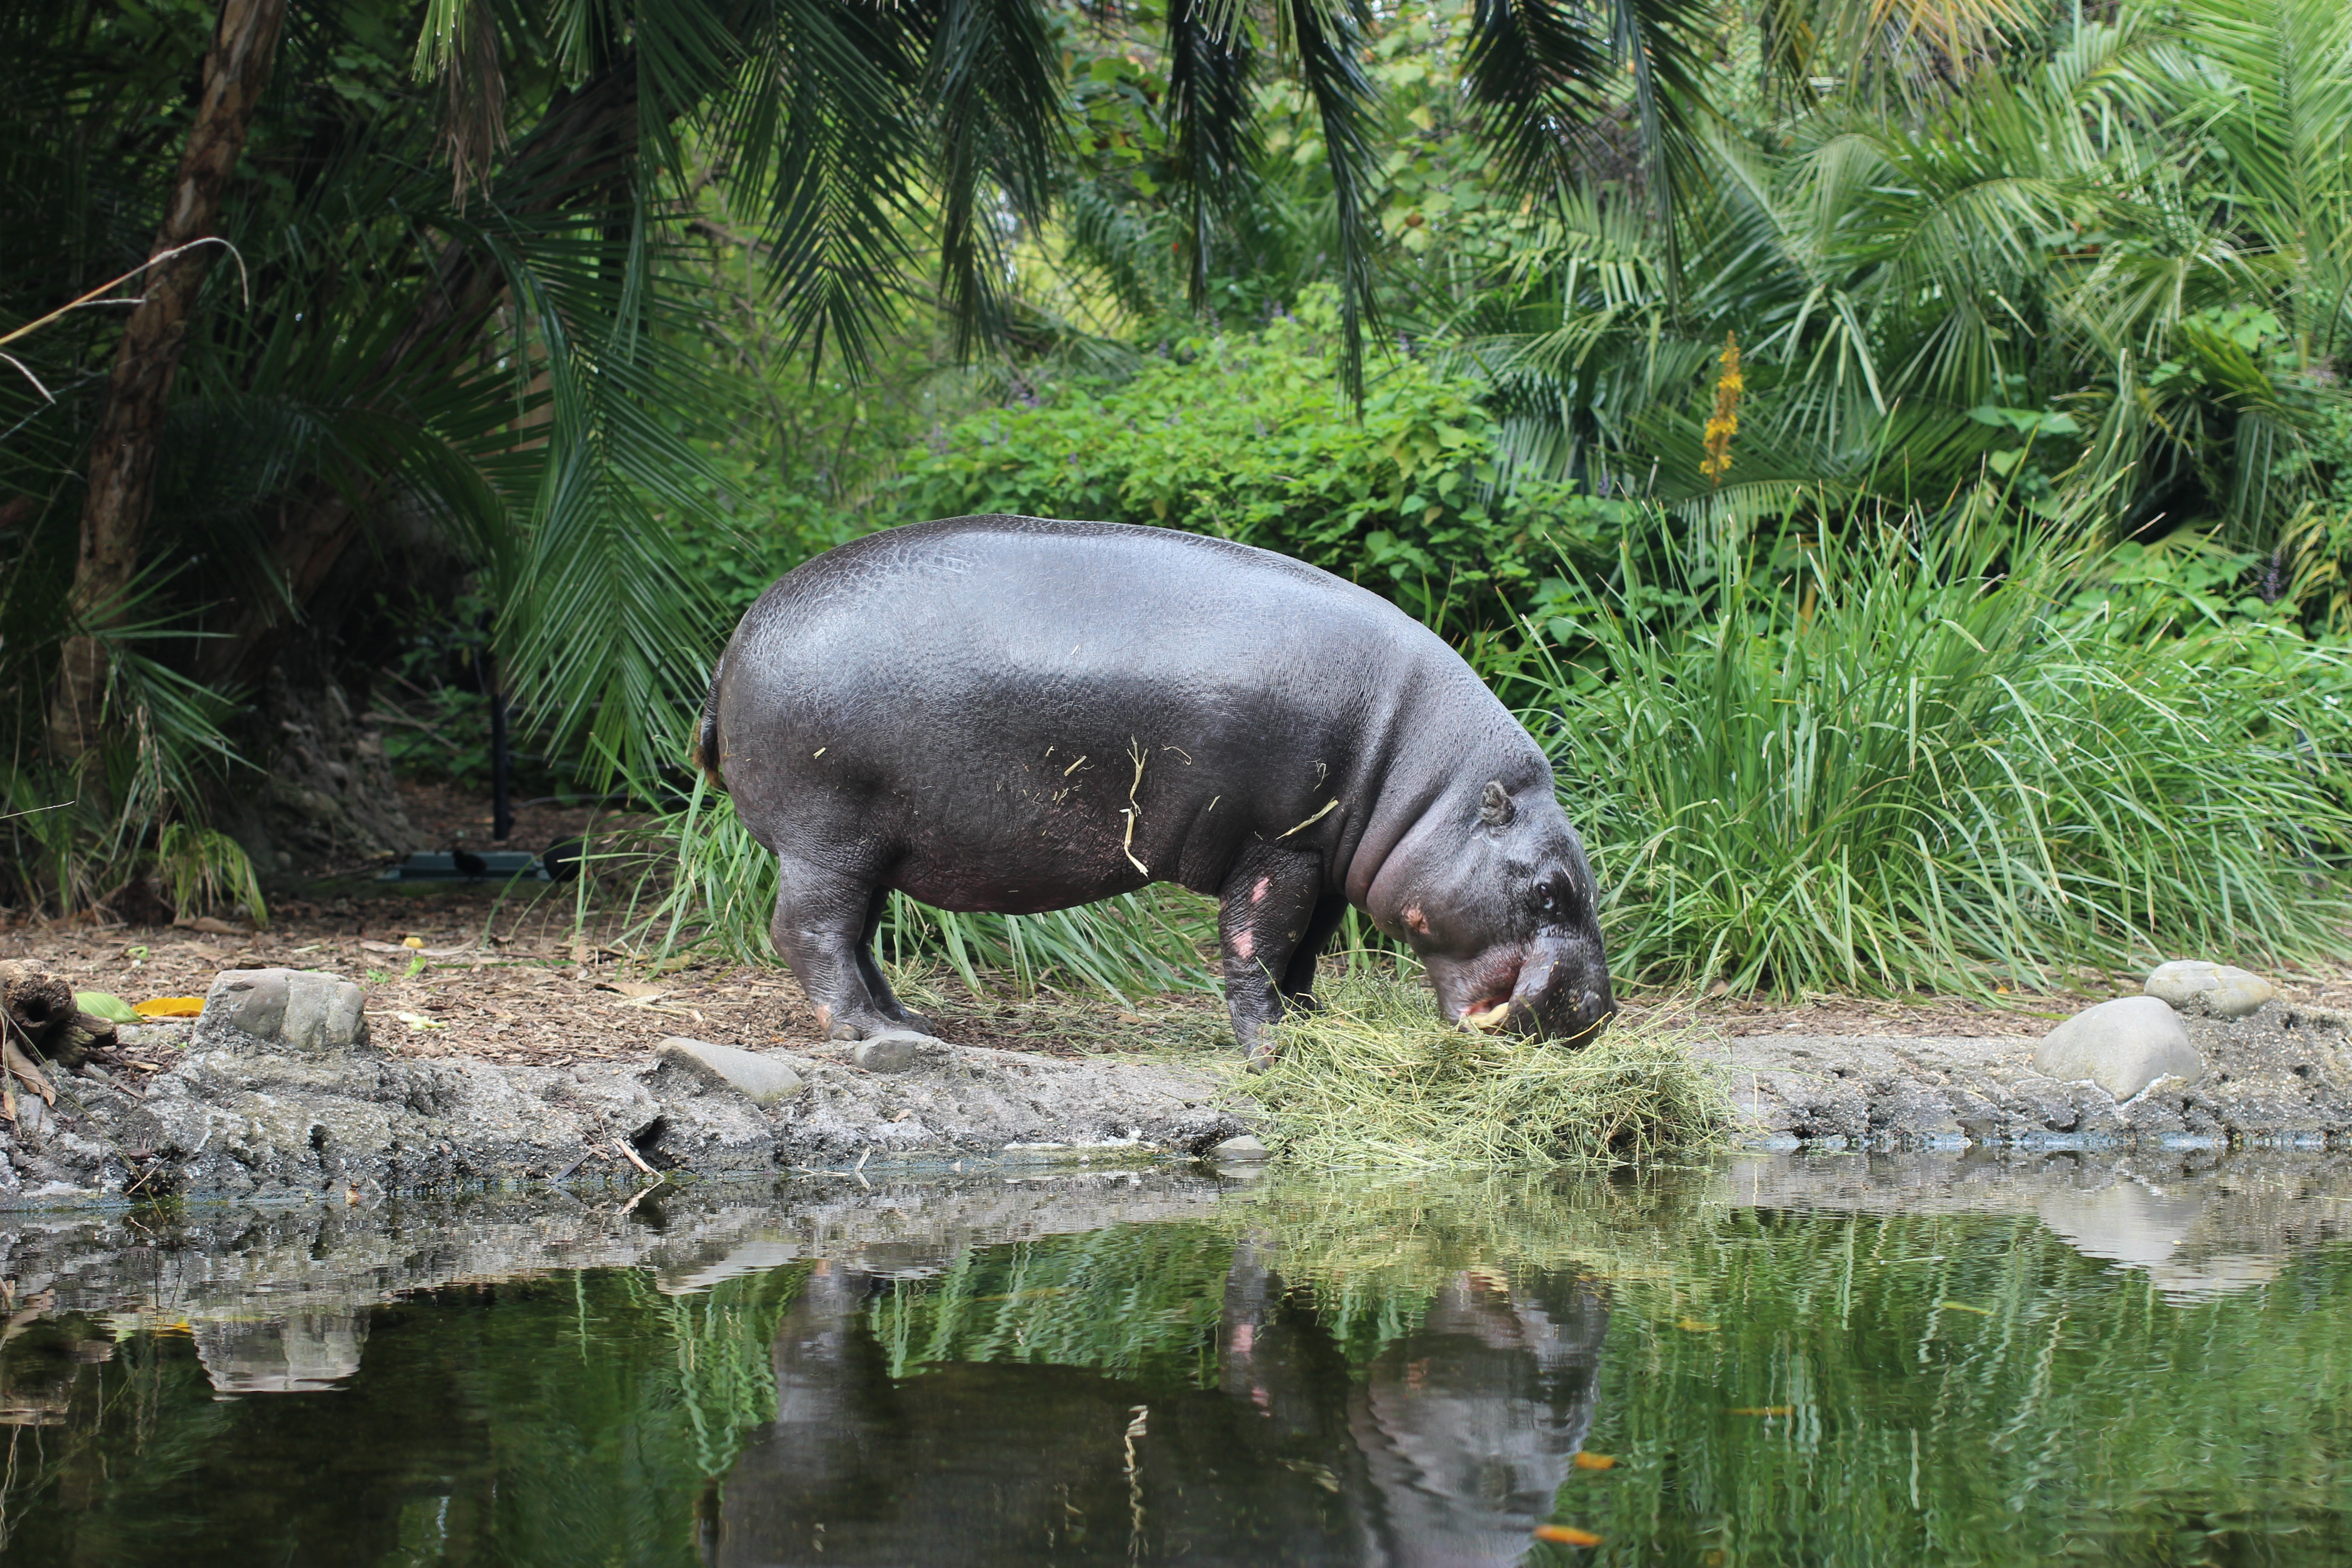
animal, wildlife, zoo, jungle, mammal, fauna, hippopotamus, hippo